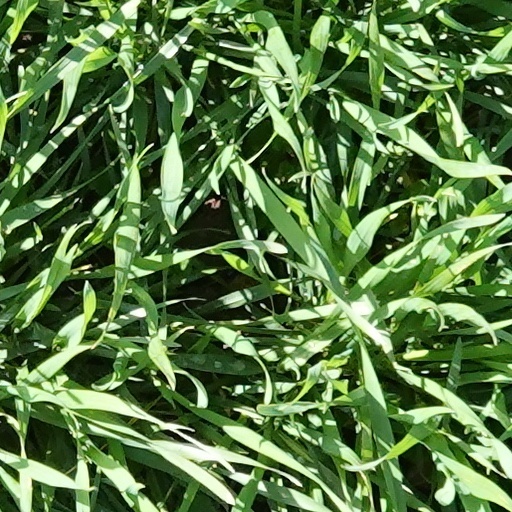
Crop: wheat